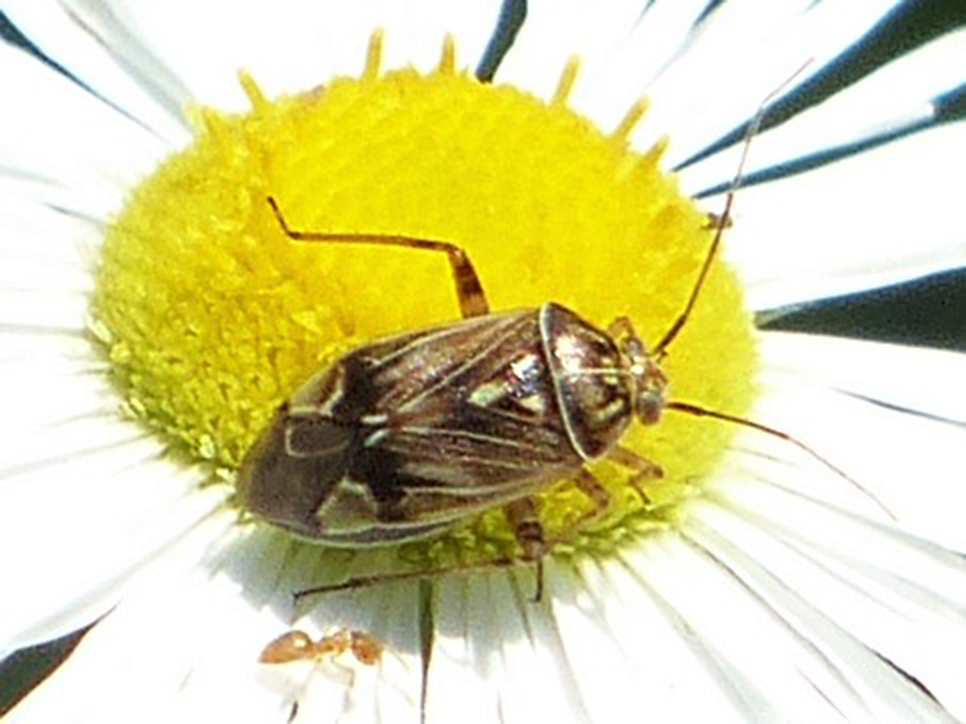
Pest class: lygus_bug